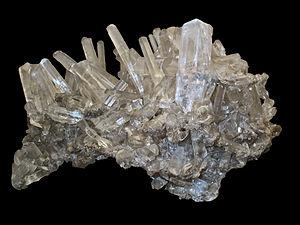
Le musée de l'université de Tübingen est un établissement muséographique universitaire dont les collections sont installées dans le château Hohentübingen ainsi qu'au sein d'autres bâtiments de Tübingen, ville située dans le Land de Bade-Wurtemberg. Le musée est créé en octobre 2006.